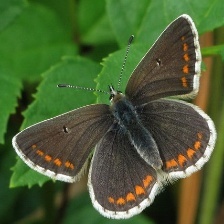
Species: BROWN ARGUS
Butterfly family (ImageNet category): lycaenid_butterfly